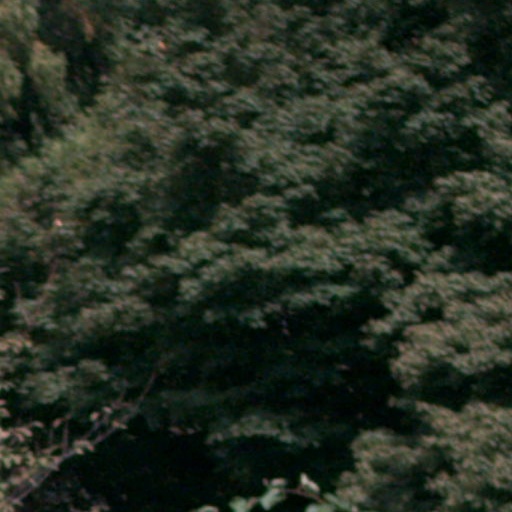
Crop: cassava